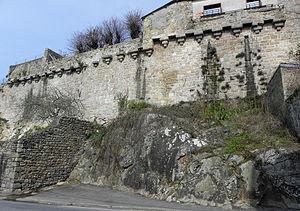
Remparts de Guingamp (22). Murs sud entre le Château et la Porte de Toulquellenic.
Cet article recense une partie des monuments historiques des Côtes-d'Armor, en France.
Le château de Pierre II est un ancien château fort, du début du XIᵉ siècle, situé dans la commune de Guingamp dans les Côtes-d'Armor en Bretagne.
Guingamp /gɛ̃.gɑ̃/ est une commune française située dans le département des Côtes-d'Armor, en région Bretagne.